Jason Robinson (rugby)

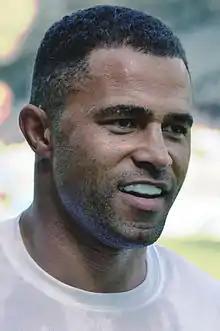
Jason Robinson

In May 1996, Robinson played for Wigan in a special two-game, cross code challenge series against Bath, then the leading club side in English rugby union. Robinson scored twice in the first game, an 82–6 victory for Wigan under league rules, as well as playing in the union game, which ended 44–19 to Bath. Following the cross-code challenge series, a number of Wigan's players, including Robinson, elected to take advantage of the fact that rugby union had turned professional, and ended its ban on players that had played rugby league, by signing short-term contracts to play union during the Super League off-season. Robinson joined Bath and played 14 games for the side between September 1996 and January 1997. At the end of the first Super League season, Robinson was named on the wing in the 1996 Super League Dream Team.